REFIt

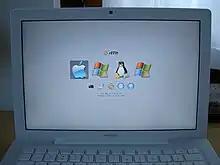
rEFIt on a MacBook

rEFIt is a boot menu and maintenance toolkit for EFI-based machines like the Intel Macs. It can be used to boot multiple operating systems, including triple-boot setups with software such as Apple's Boot Camp Assistant. It also provides a way to enter and explore the EFI pre-boot environment. The name "rEFIt" is likely a play on the terms "refit" and "EFI".